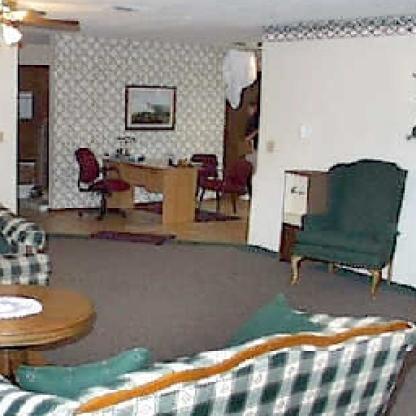
Scene: Indoor